Le voyageur du Mésozoïque

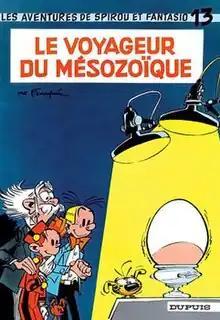
Cover of the Belgian edition

Le voyageur du Mésozoïque, written by Franquin and Greg, drawn by Franquin with assistance by Jidéhem, is the thirteenth album of the "Spirou et Fantasio" series. The title story, and another, "La Peur au bout du fil", were first serialised in "Spirou" magazine before the release in a hardcover album in 1960.